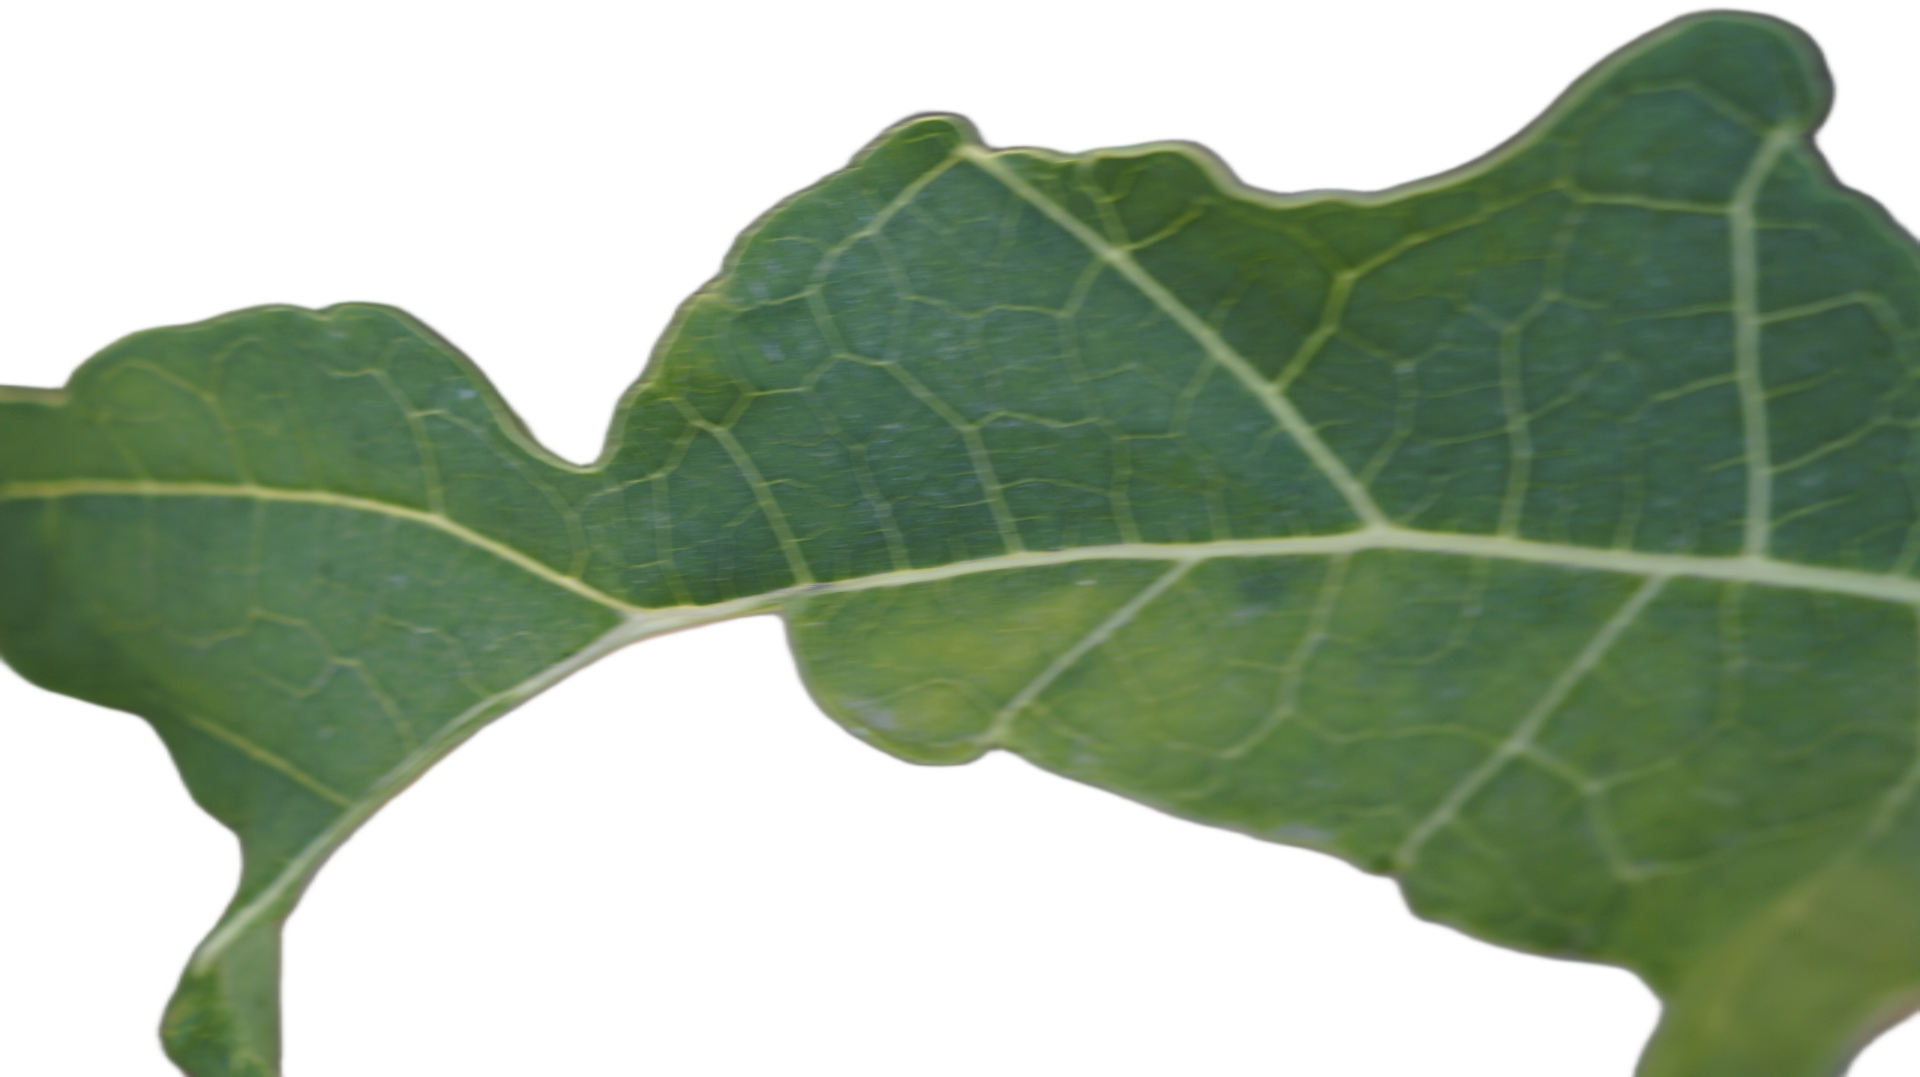
Crop: Papaya
Label: Bacterial_Blight